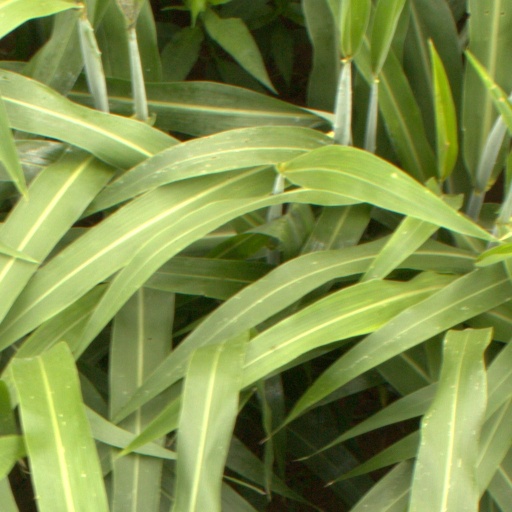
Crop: sorghum